Battle of Manado

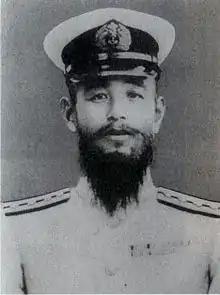

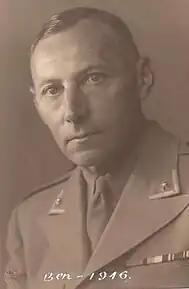

Between May 1940 and December 1941, the Dutch forces in Manado made necessary defense preparation. These preparations consisted of establishing several monitoring services (coast guards, airport surveillance as well as other vital objects), to which 2 Reserve Corps (RK) companies were assigned to conduct these services. In addition, the Dutch also worked to construct several defensive positions. However, due to limited funding, few of these positions were completed by the time the Pacific war broke out.